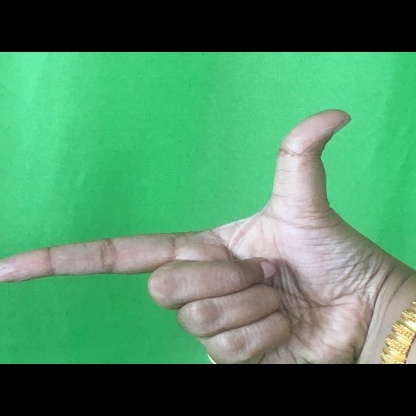
Mudra: Chandrakala